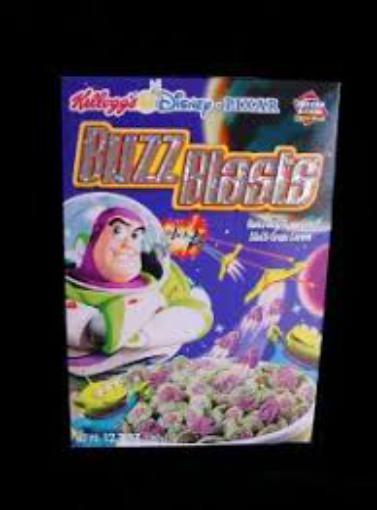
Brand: Buzz Blasts
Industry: Food